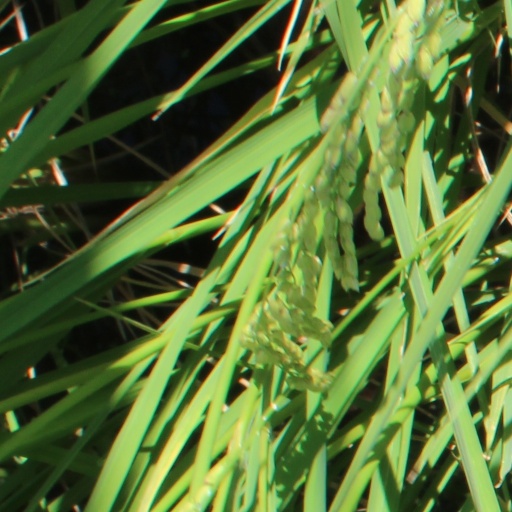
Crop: rice